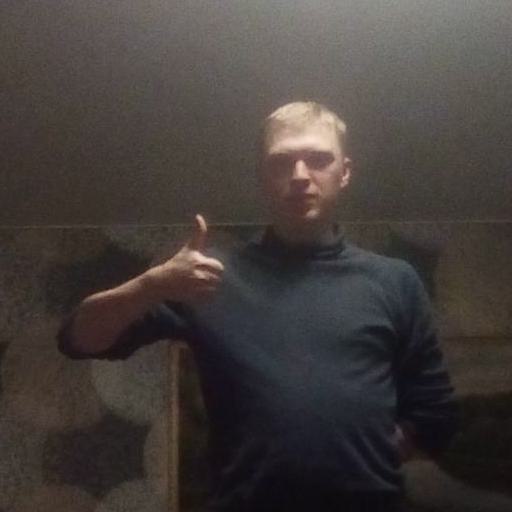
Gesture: like